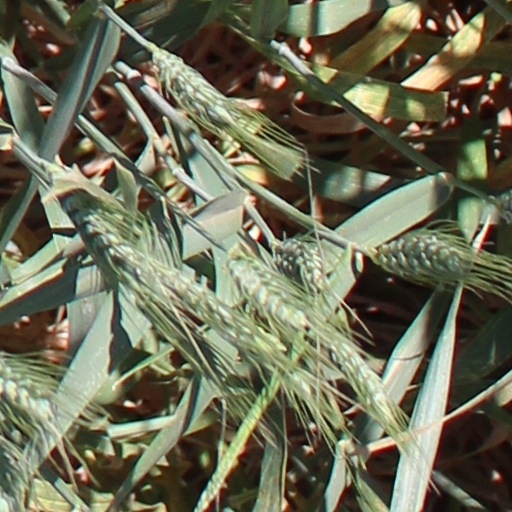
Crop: wheat